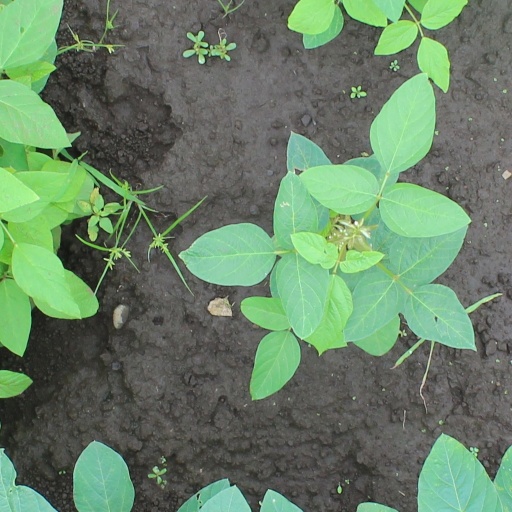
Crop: soybean